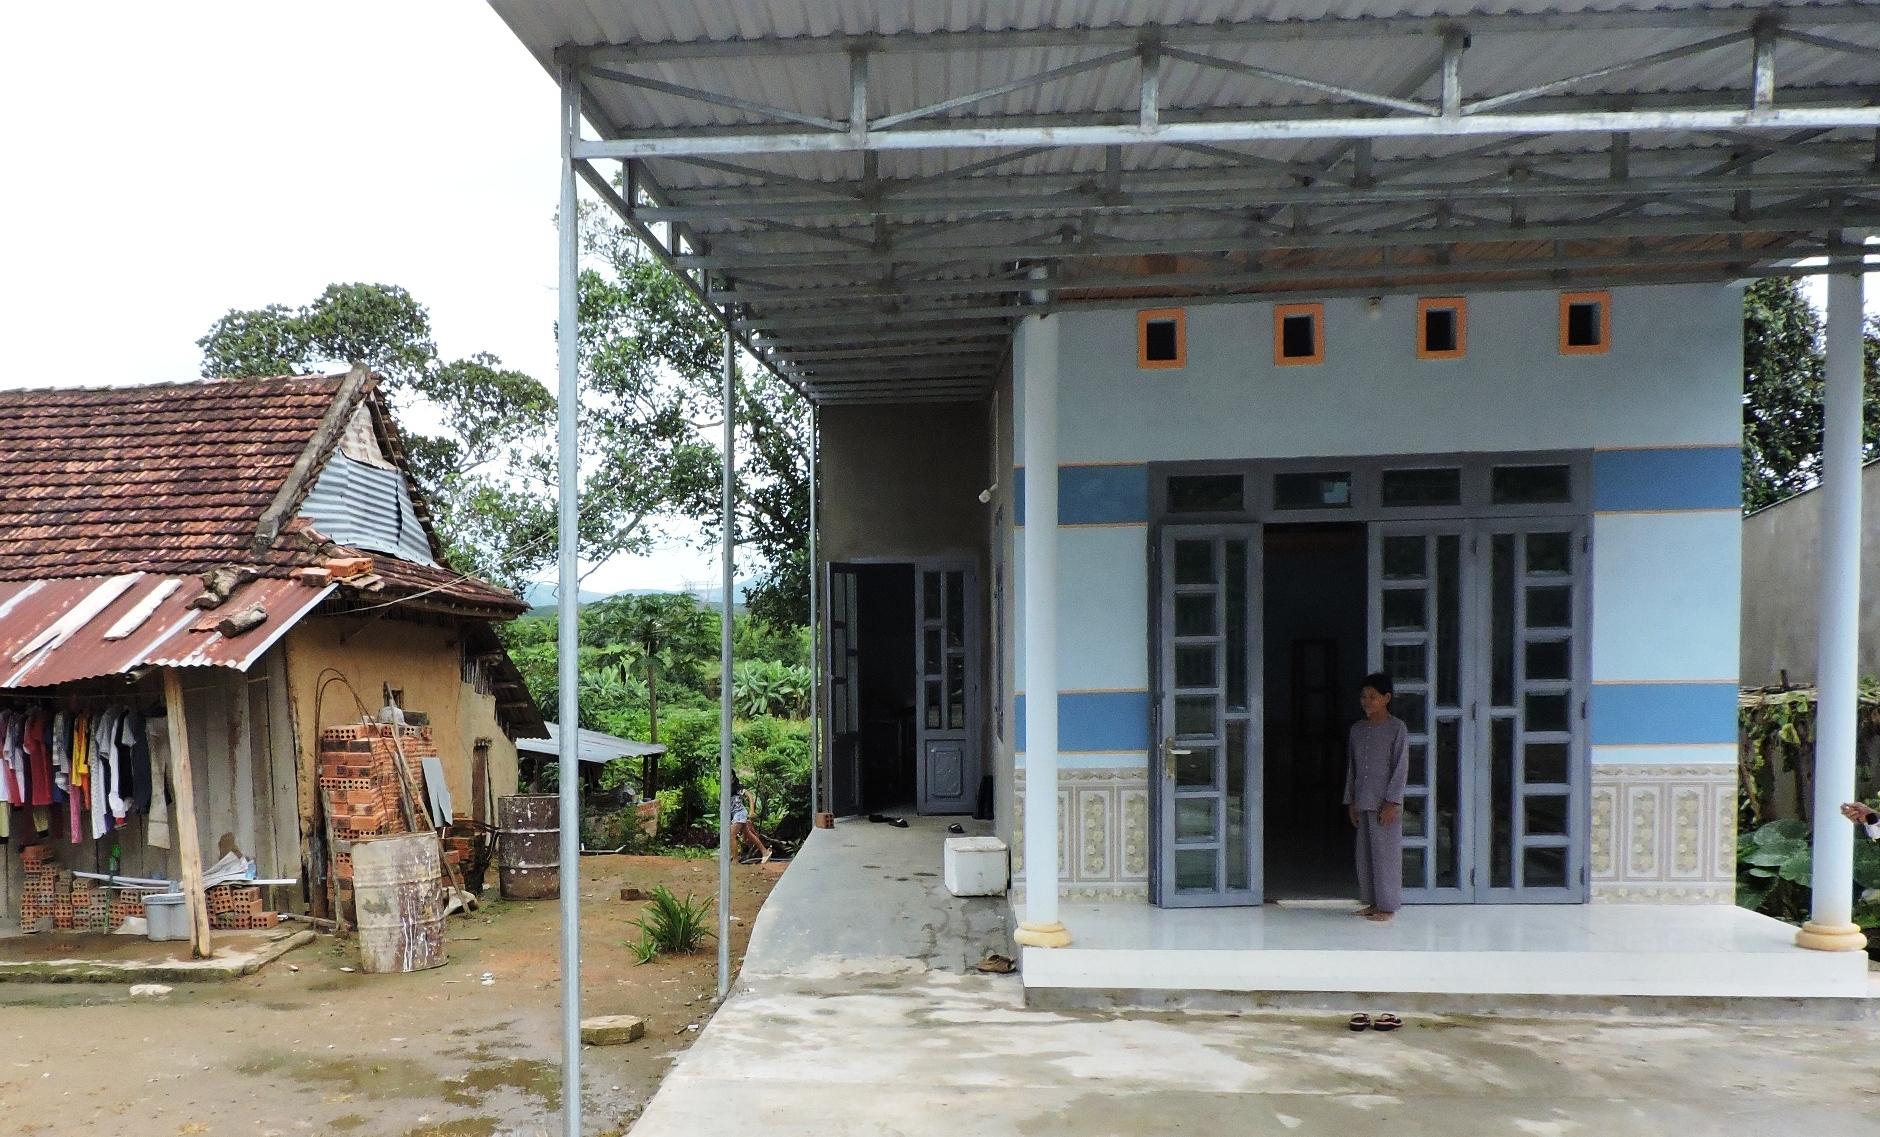
có một căn nhà màu xanh nước biển xuất hiện gần căn nhà lợp mái ngói